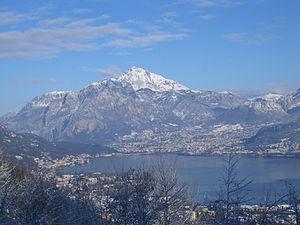
La Grignetta est une montagne qui s’élève à 2 177 m d’altitude dans la chaîne des Grigne, en Italie.